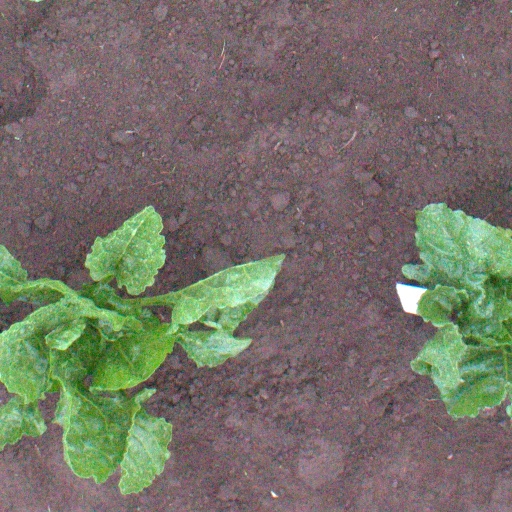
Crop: sugar beet